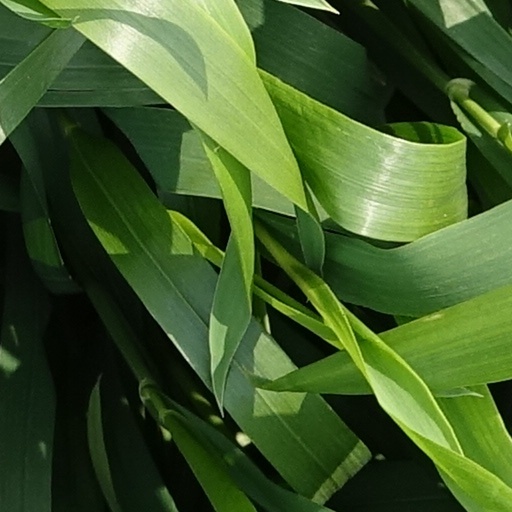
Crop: wheat